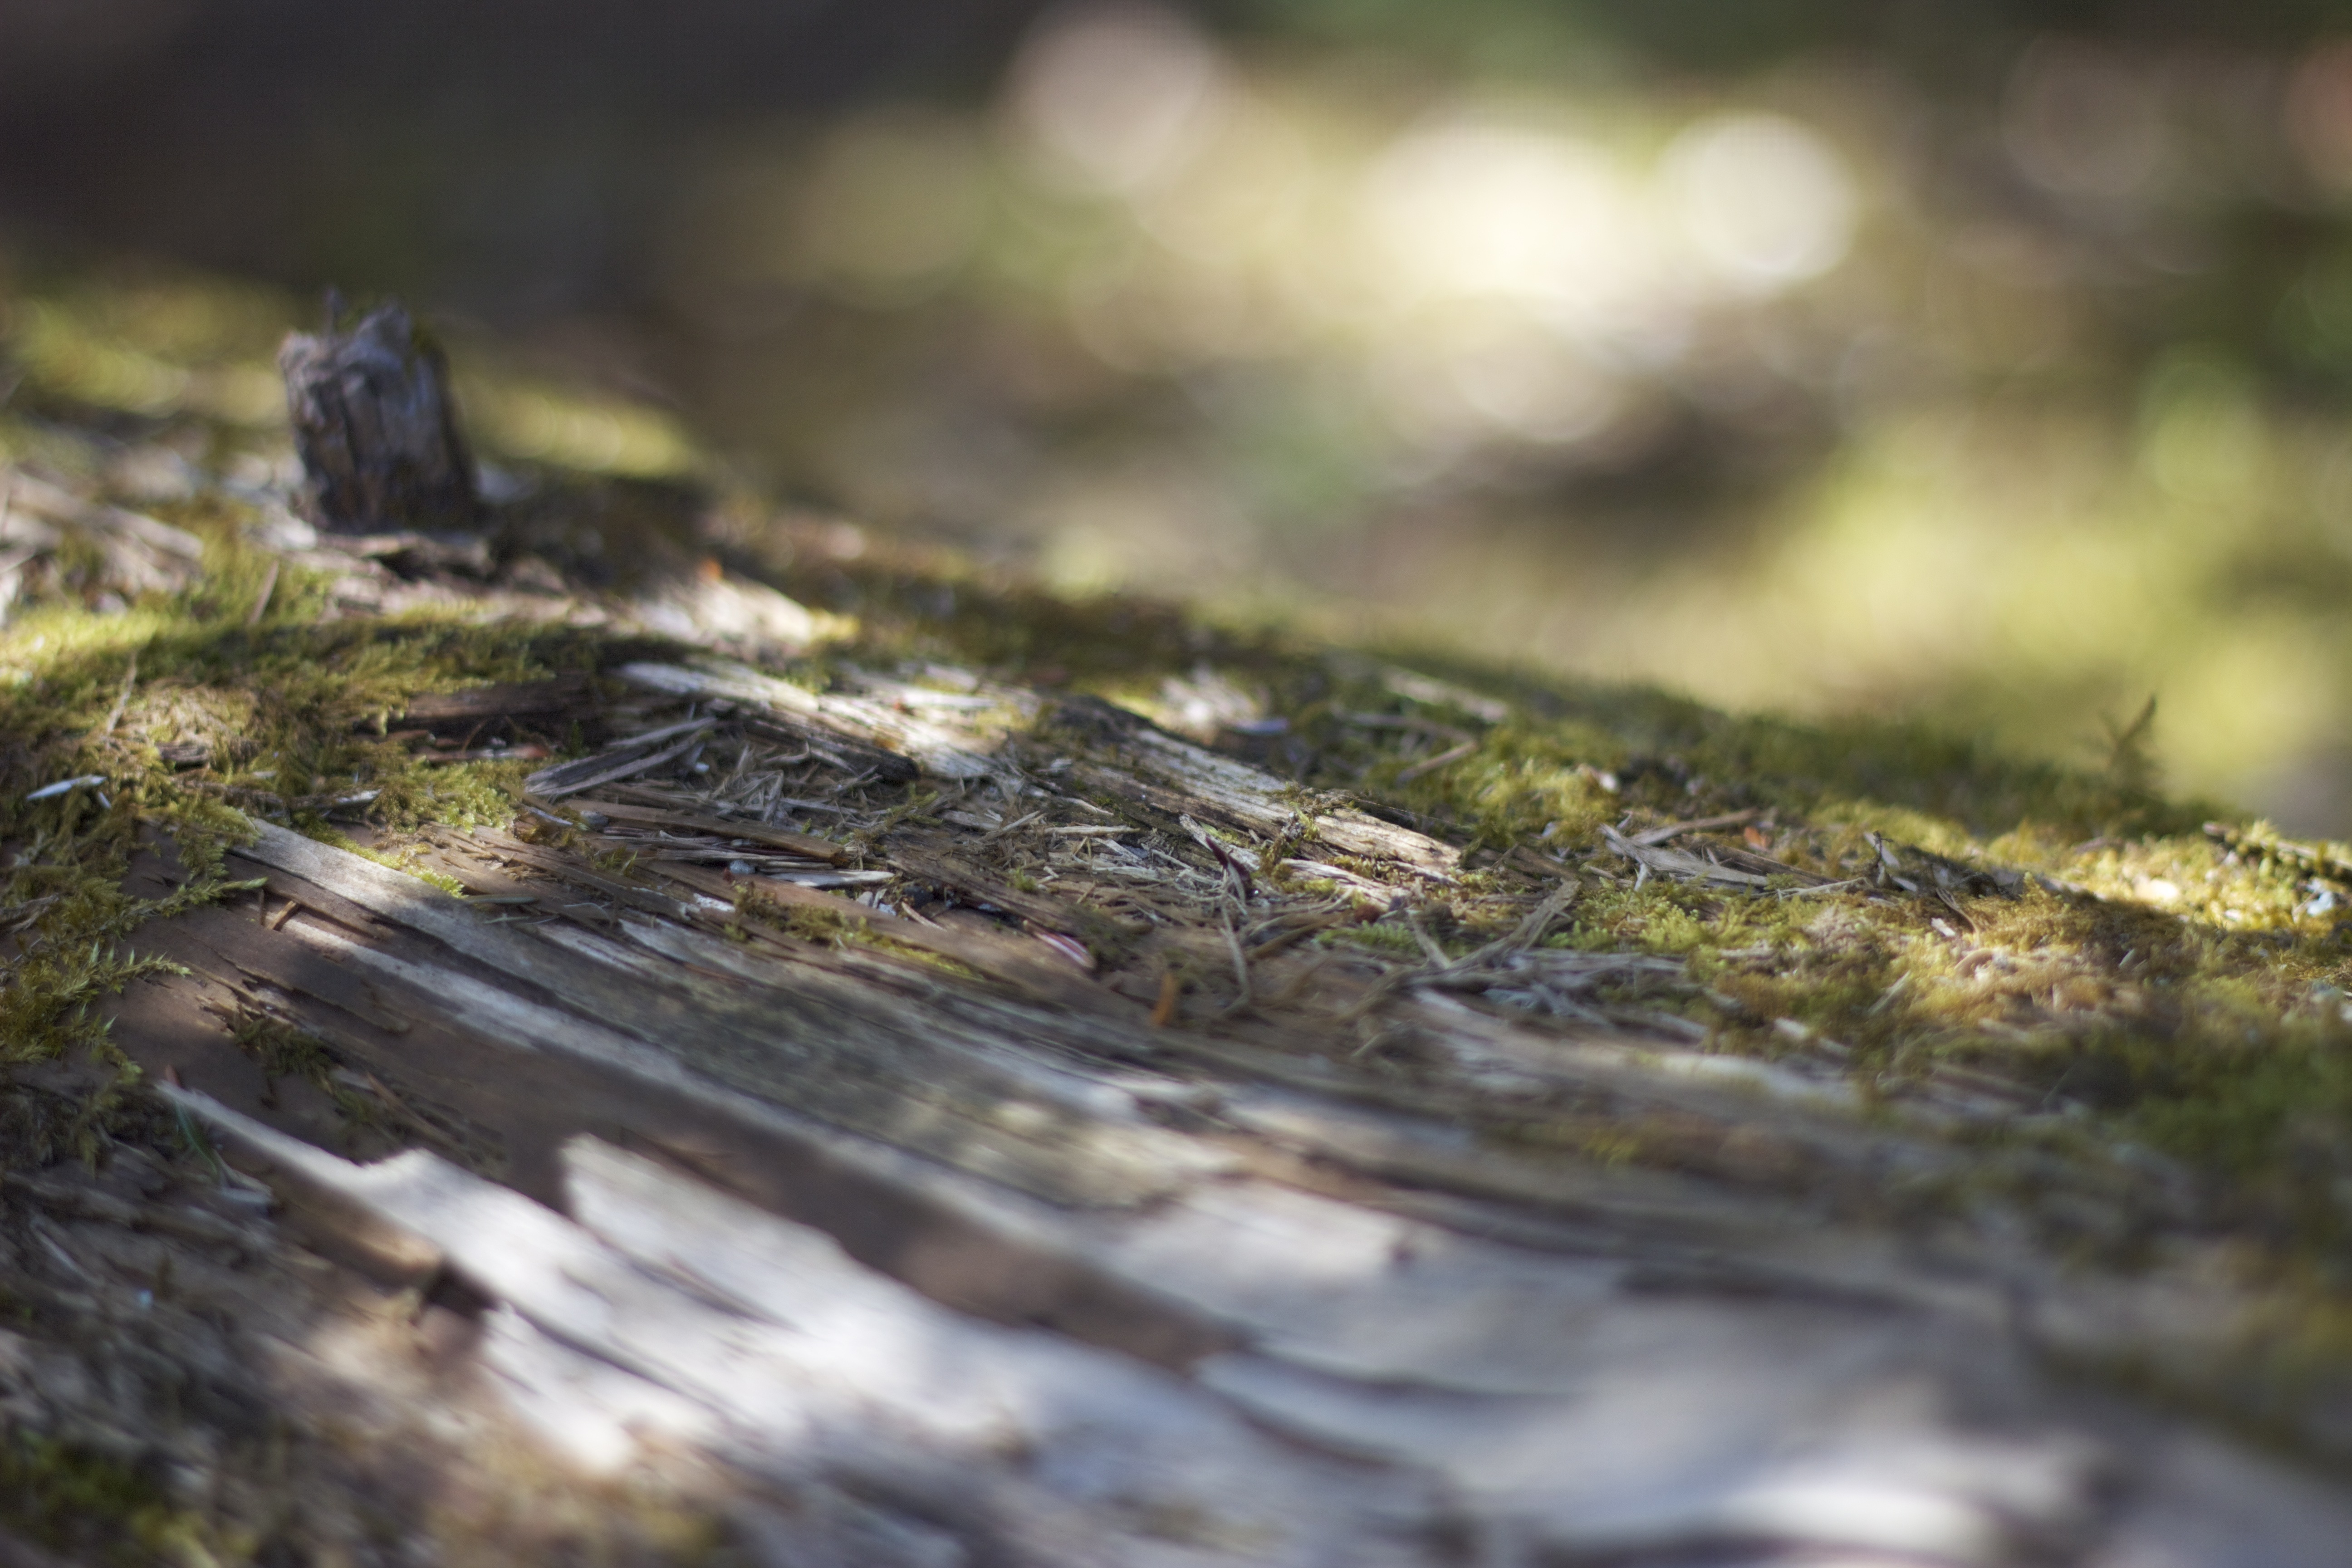
tree, water, nature, forest, grass, rock, light, plant, wood, sunlight, leaf, trunk, moss, wildlife, green, natural, autumn, closeup, terrain, weathered, shadows, fallen, habitat, rotten, macro photography